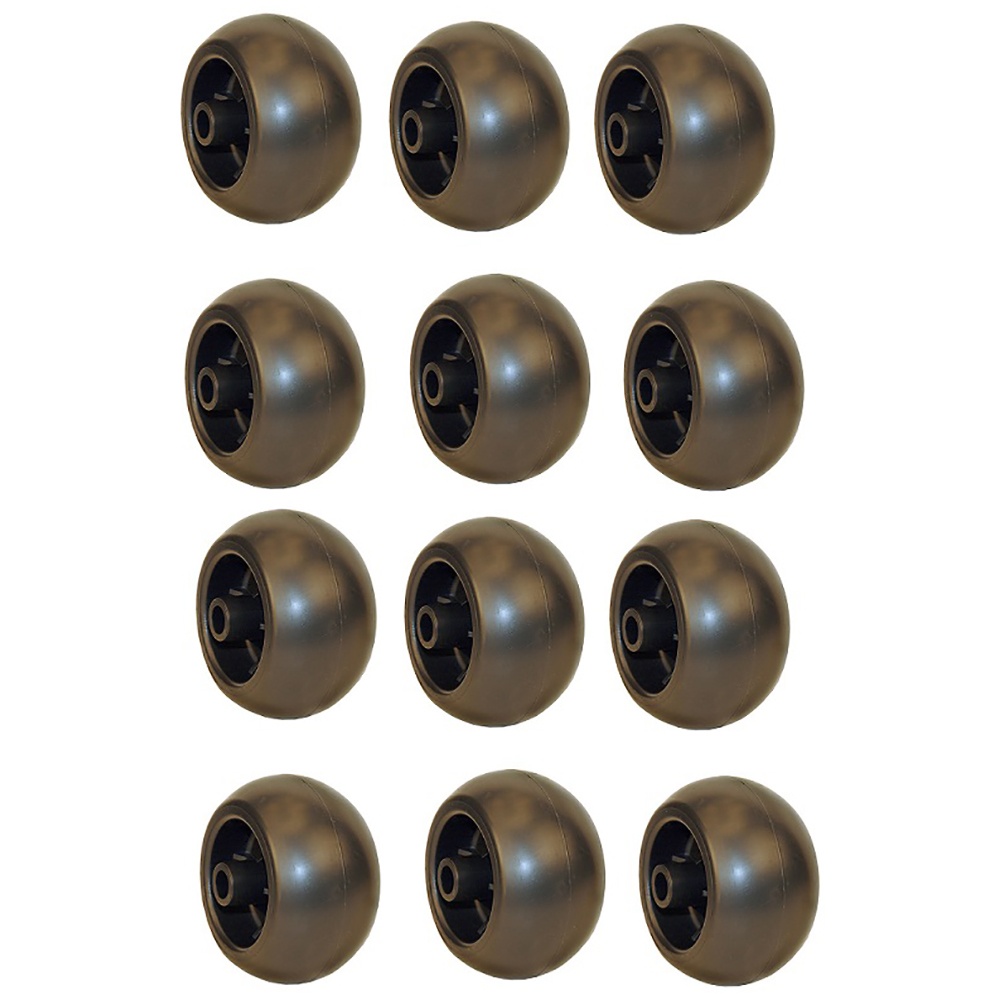
710138 Qty 12: Deck Wheel Fits Gilson Various
Aftermarket Qty 12: Deck Wheel Tech Info: -Quantity: (12) - -Bearing Type: None, -Center Hole: 5/8", -Hub: 2-1/2" - Offset Hub Type, -Style: Deck Wheel, -Tread Pattern: Smooth, -Wheel Color: Black Fits Gilson: Lawn Mower Models: Various Replaces Part Number(s): 710138
Brand: AIC Replacement Parts
Category: Home & Garden > Lawn & Garden > Outdoor Power Equipment Accessories > Lawn Mower Accessories > Lawn Mower Wheels